Suicide

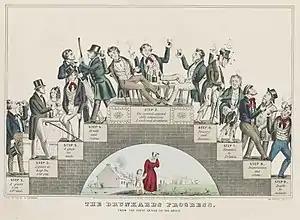
"The Drunkard's Progress", 1846, demonstrating how alcoholism can lead to poverty, crime, and eventually suicide

Rational suicide is the reasoned taking of one's own life. However, some consider suicide as never being rational.